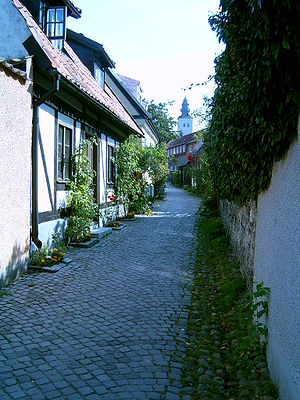
Visby / Galleri
Visby er hovedby i Gotlands kommune, residensby i Gotlands län, stiftsby i Visby Stift, og ligger på Gotland i Sverige. I Visby afholdes hvert år en middelalderuge. Hansestaden Visby har siden 1995 været med på UNESCO's Verdensarvsliste. Den meget velbevarede middelalderlige bymur er blandt det store attraktioner.